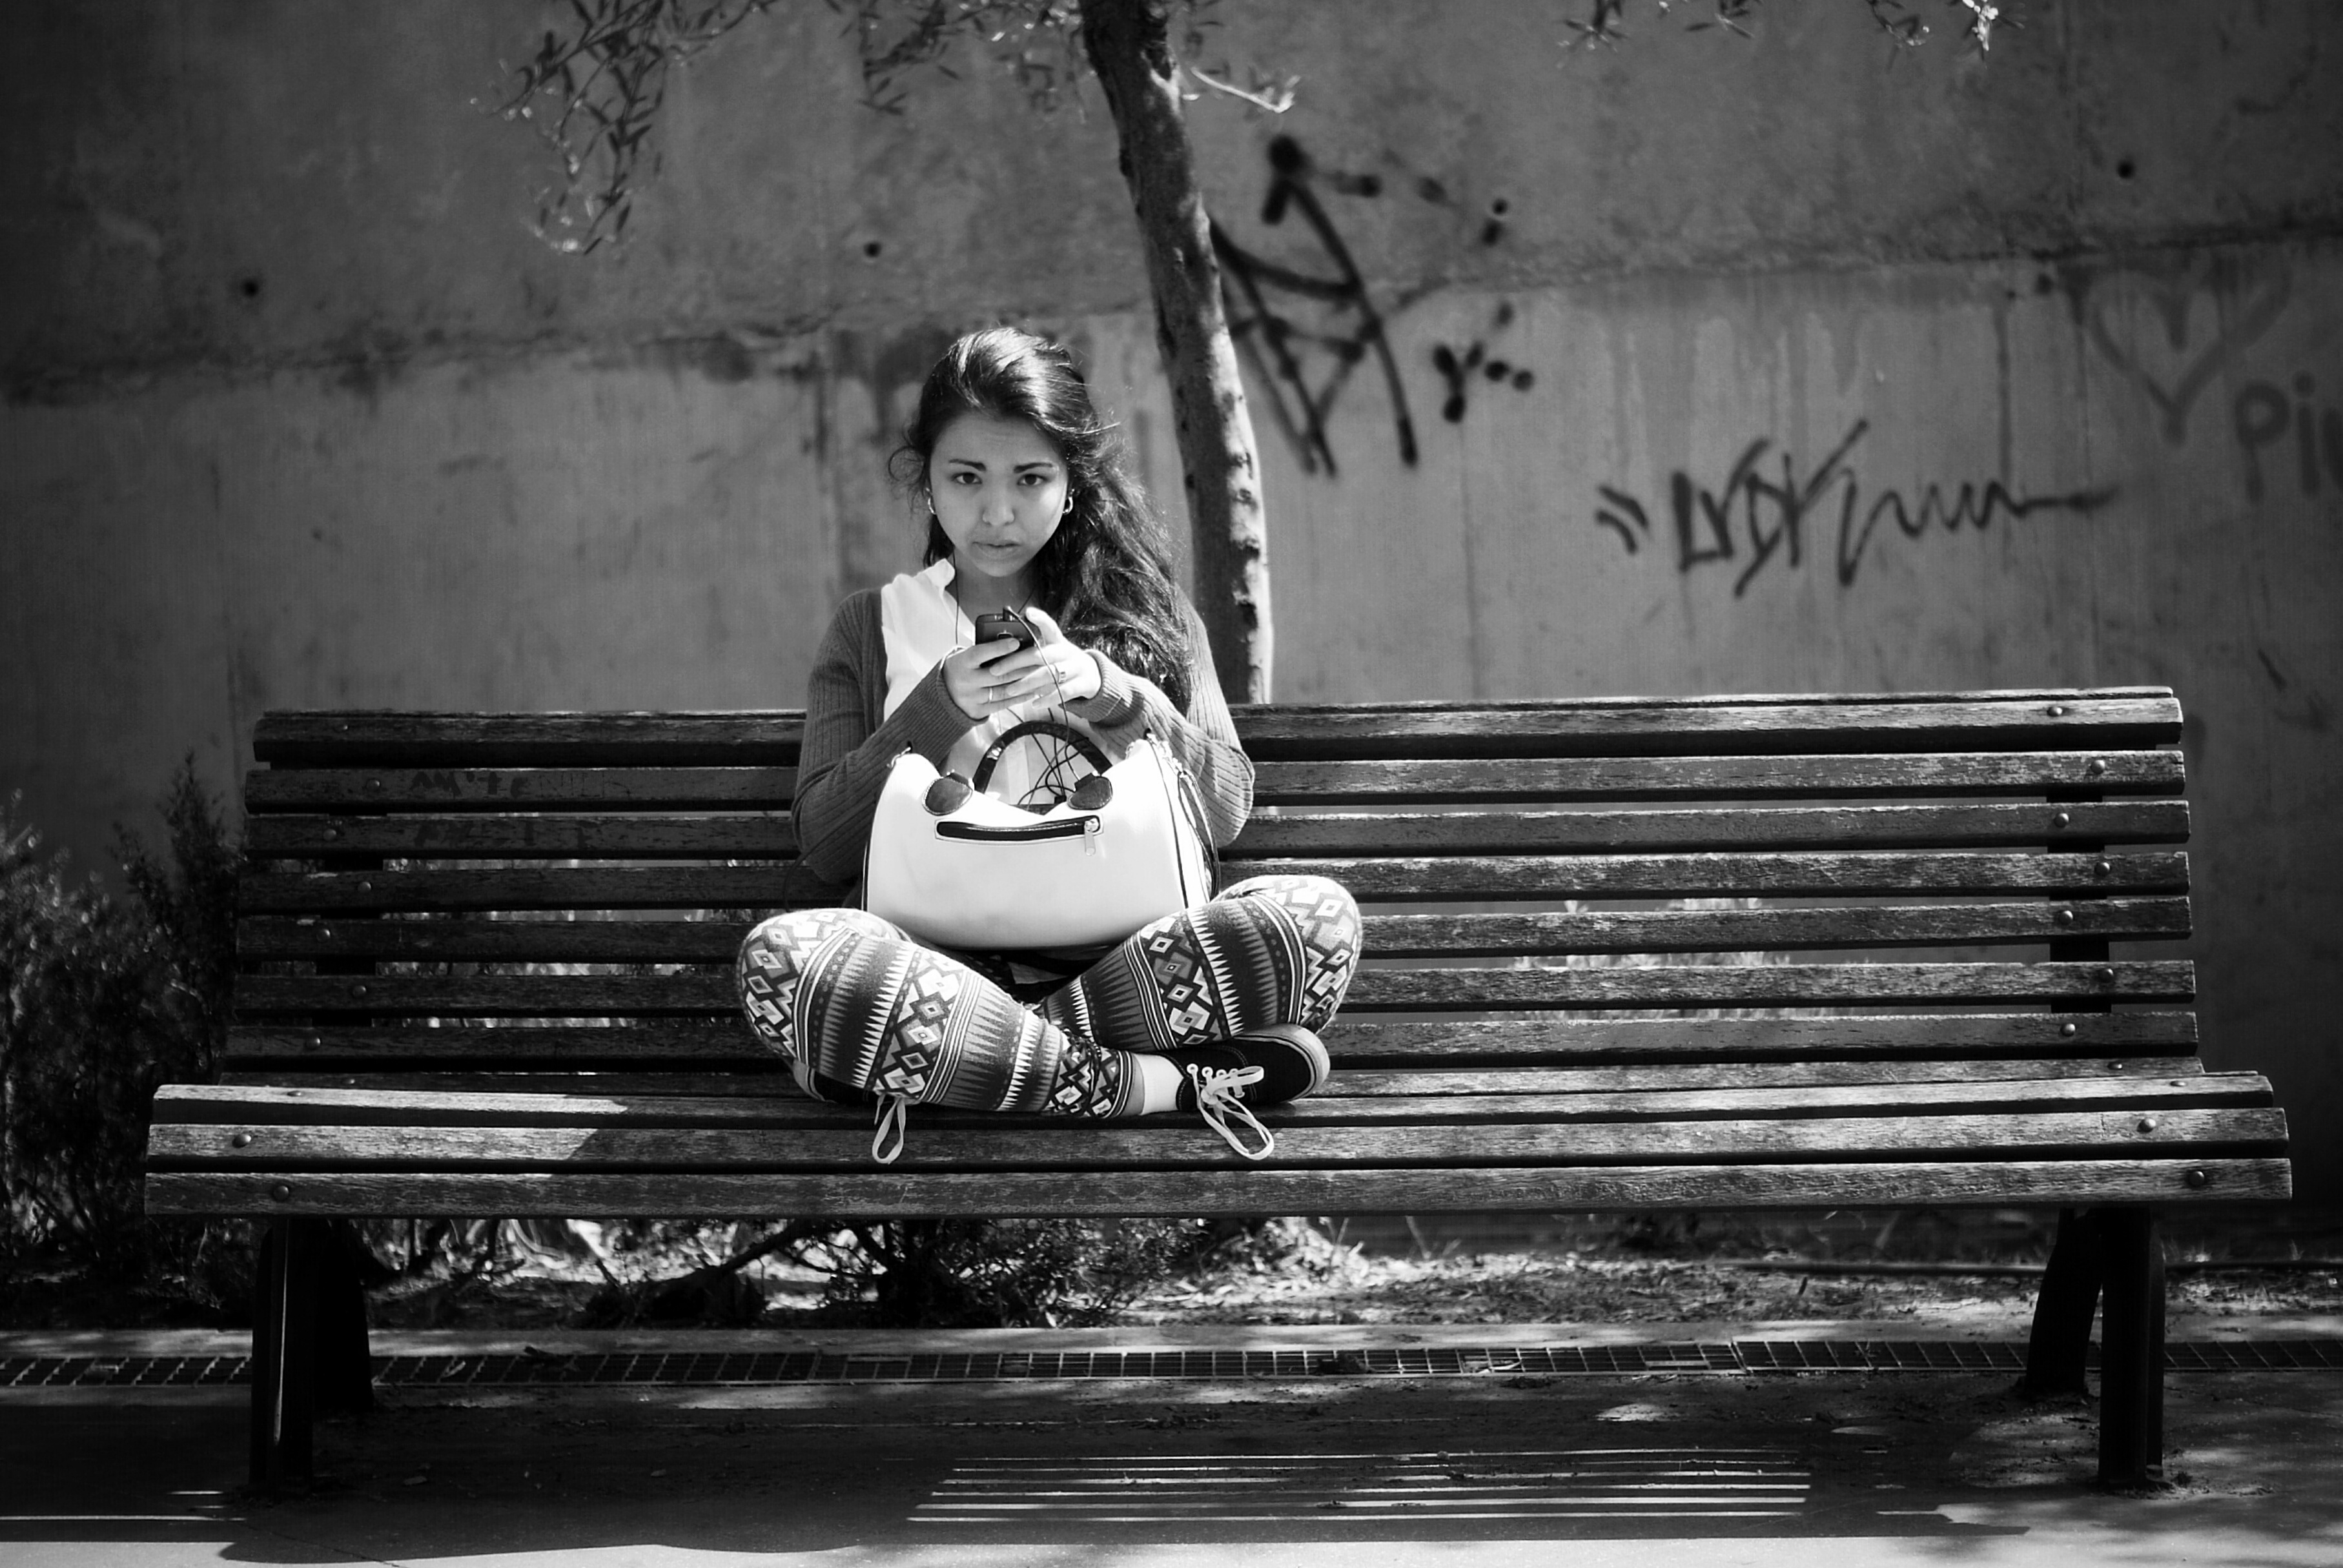
person, creative, black and white, people, white, street, photography, urban, social, dslr, portrait, lens, sitting, child, black, monochrome, streetphotography, bw, blackandwhite, blackwhite, streets, candid, best, 50mm, shooting, public, photograph, beauty, prime, sony, pretoebranco, rua, faces, branco, moment, emotion, unposed, decisive, souls, pretobranco, preto, retratos, sp, dslra200, pb, inpublic, fotografiaderua, streetmoments, lavinha, sal50f18, a200, sal, joao, jo olavinha, photo shoot, monochrome photography, portrait photography, human positions